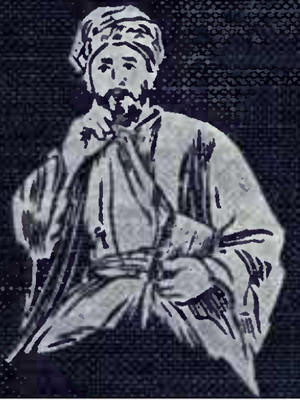
Ghazzali
Abu hamid Muhammad al-Ghazzali, eller blot Ghazzali var en persisk retslærd, teolog og sufi-mystiker.